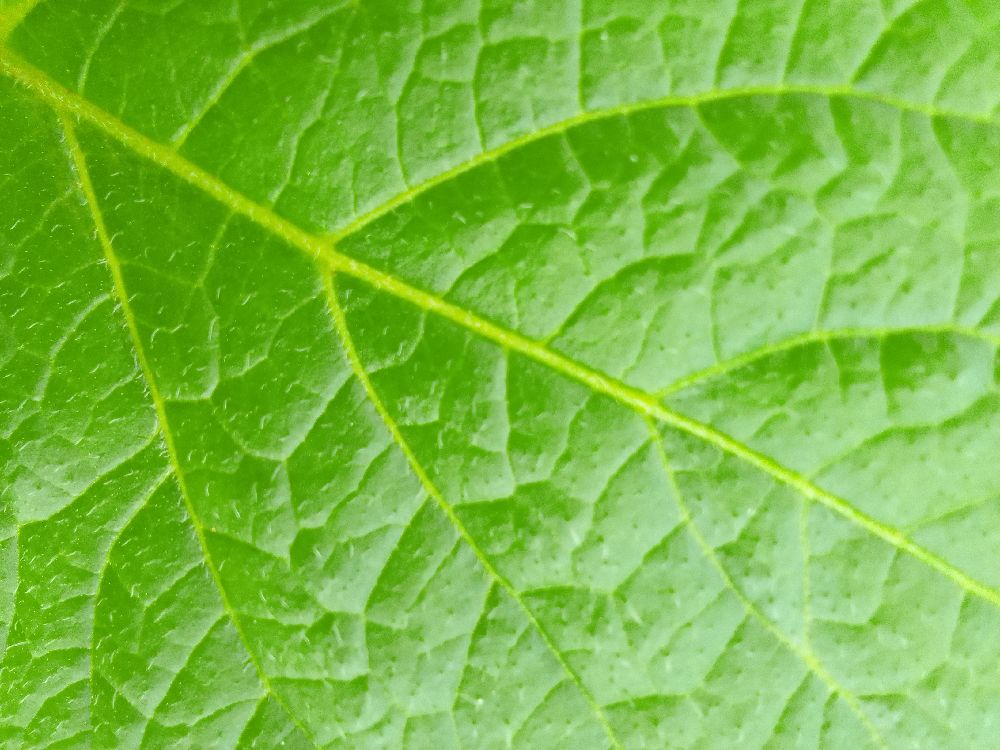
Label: Healthy